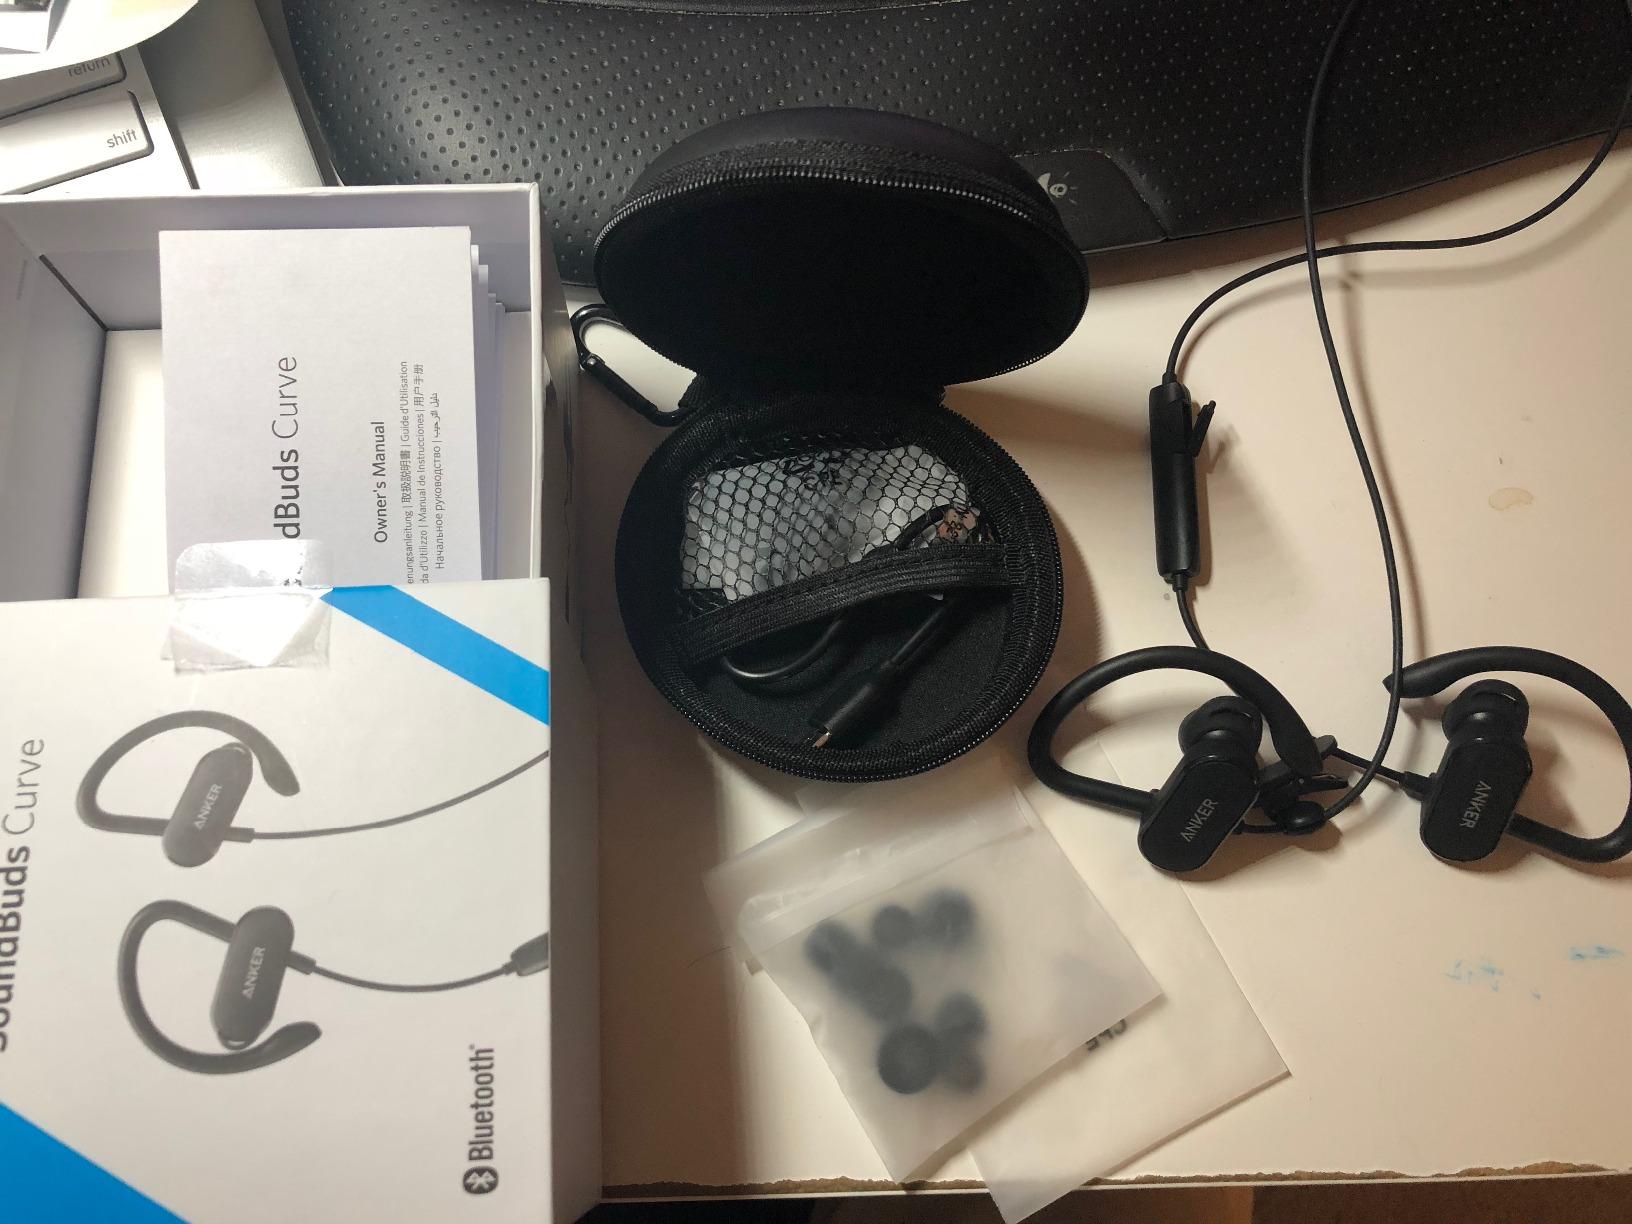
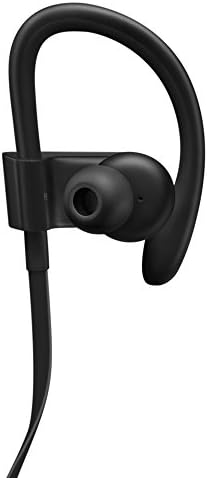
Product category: headphones
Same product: no